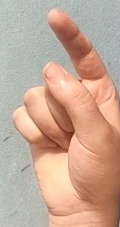
ASL sign: Z